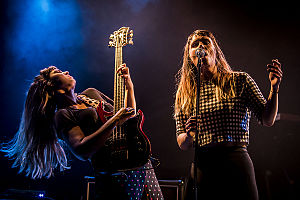
Nelson Can
Signe SigneSigne og Selina Gin. Foto: Kim Matthäi Leland
Signe SigneSigne og Selina Gin fra Nelson Can
Nelson Can var en dansk rocktrio, der blev dannet i 2011, og som primært anvendte vokal, bas og trommer. Bredere harmonier blev opnået med bl.a. fløjten, nynnen samt vokalharmonier. I modsætning til mange andre rockgrupper, blev der aldrig spillet guitar i Nelson Can.